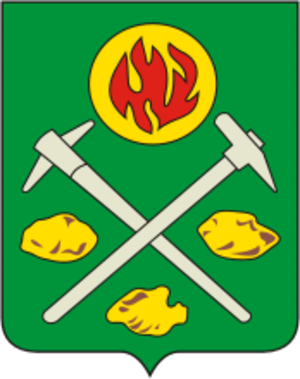
Pikaliovo est une ville de l'oblast de Léningrad, en Russie. Sa population s'élevait à 21 106 habitants en 2013.